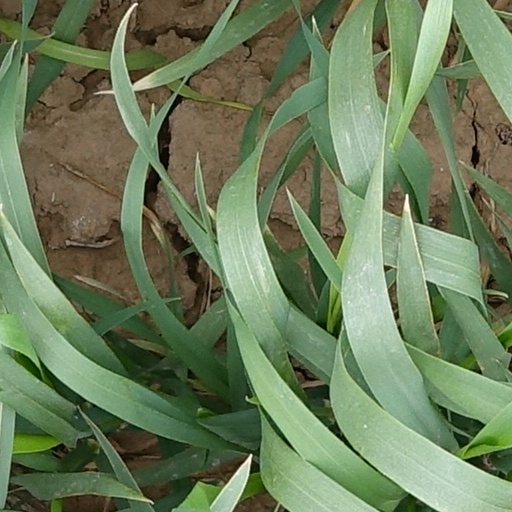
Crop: wheat